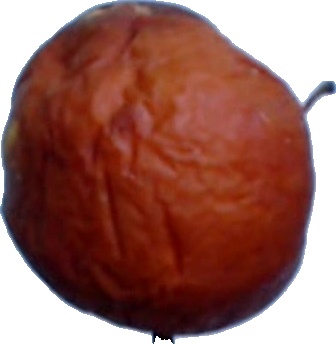
Label: apple_rotten_1